The D&D Vortex

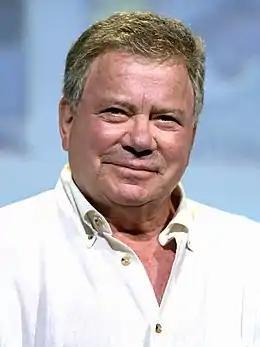
William Shatner

This episode features William Shatner ("Star Trek", "T. J. Hooker", "Boston Legal"), who was approached to appear on the show "several years back", a producer commented on his appearance "For one reason or another it didn’t quite work out, whether it was scheduling or whatever. But this time, coming into the final season, we knew we had a wish list of people we still wanted to be part of the show, and [Shatner] was at the top of our wish list. So we reached out to him again, I got on the phone and chatted with him about what we were thinking about for the episode — at that point we didn’t have a script — but I think he felt like he wanted to be a part of this before it came to an end. I think what changed going into the final season is that he knows [series co-star] Kaley [Cuoco] from doing [Priceline] commercials together and they're friendly. When I got on the phone, one of the things he asked was, 'Will I get to play a scene with Kaley?'"